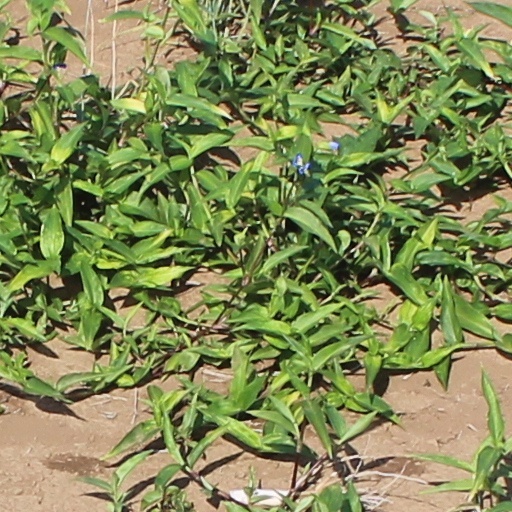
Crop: wheat